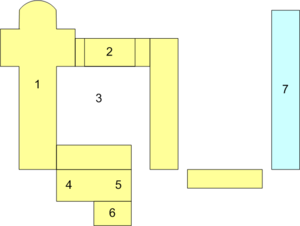
L'abbaye Notre-Dame de Beaulieu-en-Rouergue est une ancienne abbaye cistercienne fondée en 1144 et qui est aujourd'hui un centre d'art contemporain. Elle est située dans la commune de Ginals dans le nord-est du département de Tarn-et-Garonne à la limite des départements du Tarn et de l'Aveyron.